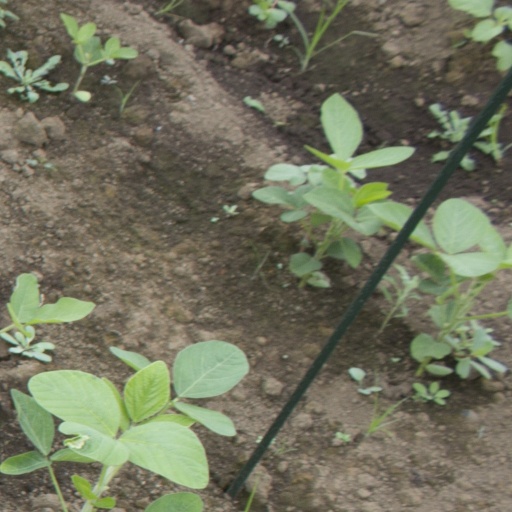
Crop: soybean